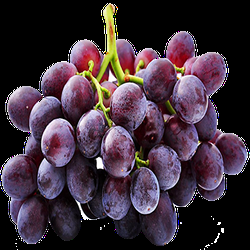
Label: Grapes